Victoria and Albert Museum

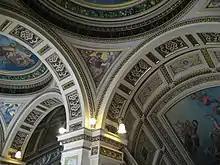
The Ceramic Staircase, designed by Frank Moody

In July 1973 as part of its outreach programme to young people, the V&A became the first museum in Britain to present a rock concert. The V&A presented a combined concert/lecture by the British progressive folk-rock band Gryphon, who explored the lineage of medieval music and instrumentation and related how those contributed to contemporary music 500 years later. This innovative approach to bringing young people to museums was a hallmark of the directorship of Sir Roy Strong and was subsequently emulated by some other British museums.